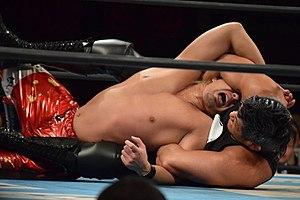
Kiyonari Sanada est un catcheur japonais né le 28 janvier 1988 à Niigata au Japon. Il travaille actuellement à la New Japan Pro Wrestling sous le nom de Sanada.